Generator Rex

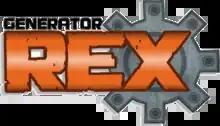

Generator Rex is an American animated superhero television series created by Man of Action for Cartoon Network, with John Fang of Cartoon Network Studios as supervising producer. It is based on the comic "M. Rex", created by Aaron Sowd, Joe Kelly and Duncan Rouleau, and published by Image Comics in 1999. The series premiered in the United States on April 23, 2010, on Cartoon Network, and concluded on January 3, 2013, with a total of 60 episodes, plus two episodes remained unaired.